Jack Minker

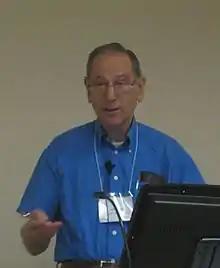
Jack Minker in 2007

Jack Minker (4 July 1927 – 9 April 2021) was a leading authority in artificial intelligence, deductive databases, logic programming and non-monotonic reasoning. He was also an internationally recognized leader in the field of human rights of computer scientists. He was an Emeritus Professor in the University of Maryland Department of Computer Science, which is part of the College of Computer, Mathematical, and Natural Sciences.